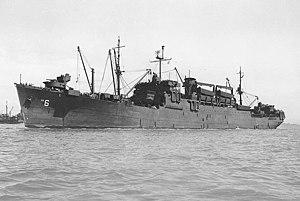
Le plan d'invasion de l'île de Guadalcanal prévoyait pour l'essentiel trois groupes navals majeurs. Deux d'entre eux étaient placés sous le commandement suprême du vice-amiral Frank J. Fletcher. Le premier de ces deux groupes navals, la Task Force NEGAT, commandé par le rear admiral Leigh Noyes était destiné à fournir l'appui aérien pour l'attaque. Cette Task Force se divisait en trois groupes aéronavals, organisés chacun autour d'un porte-avion différent.